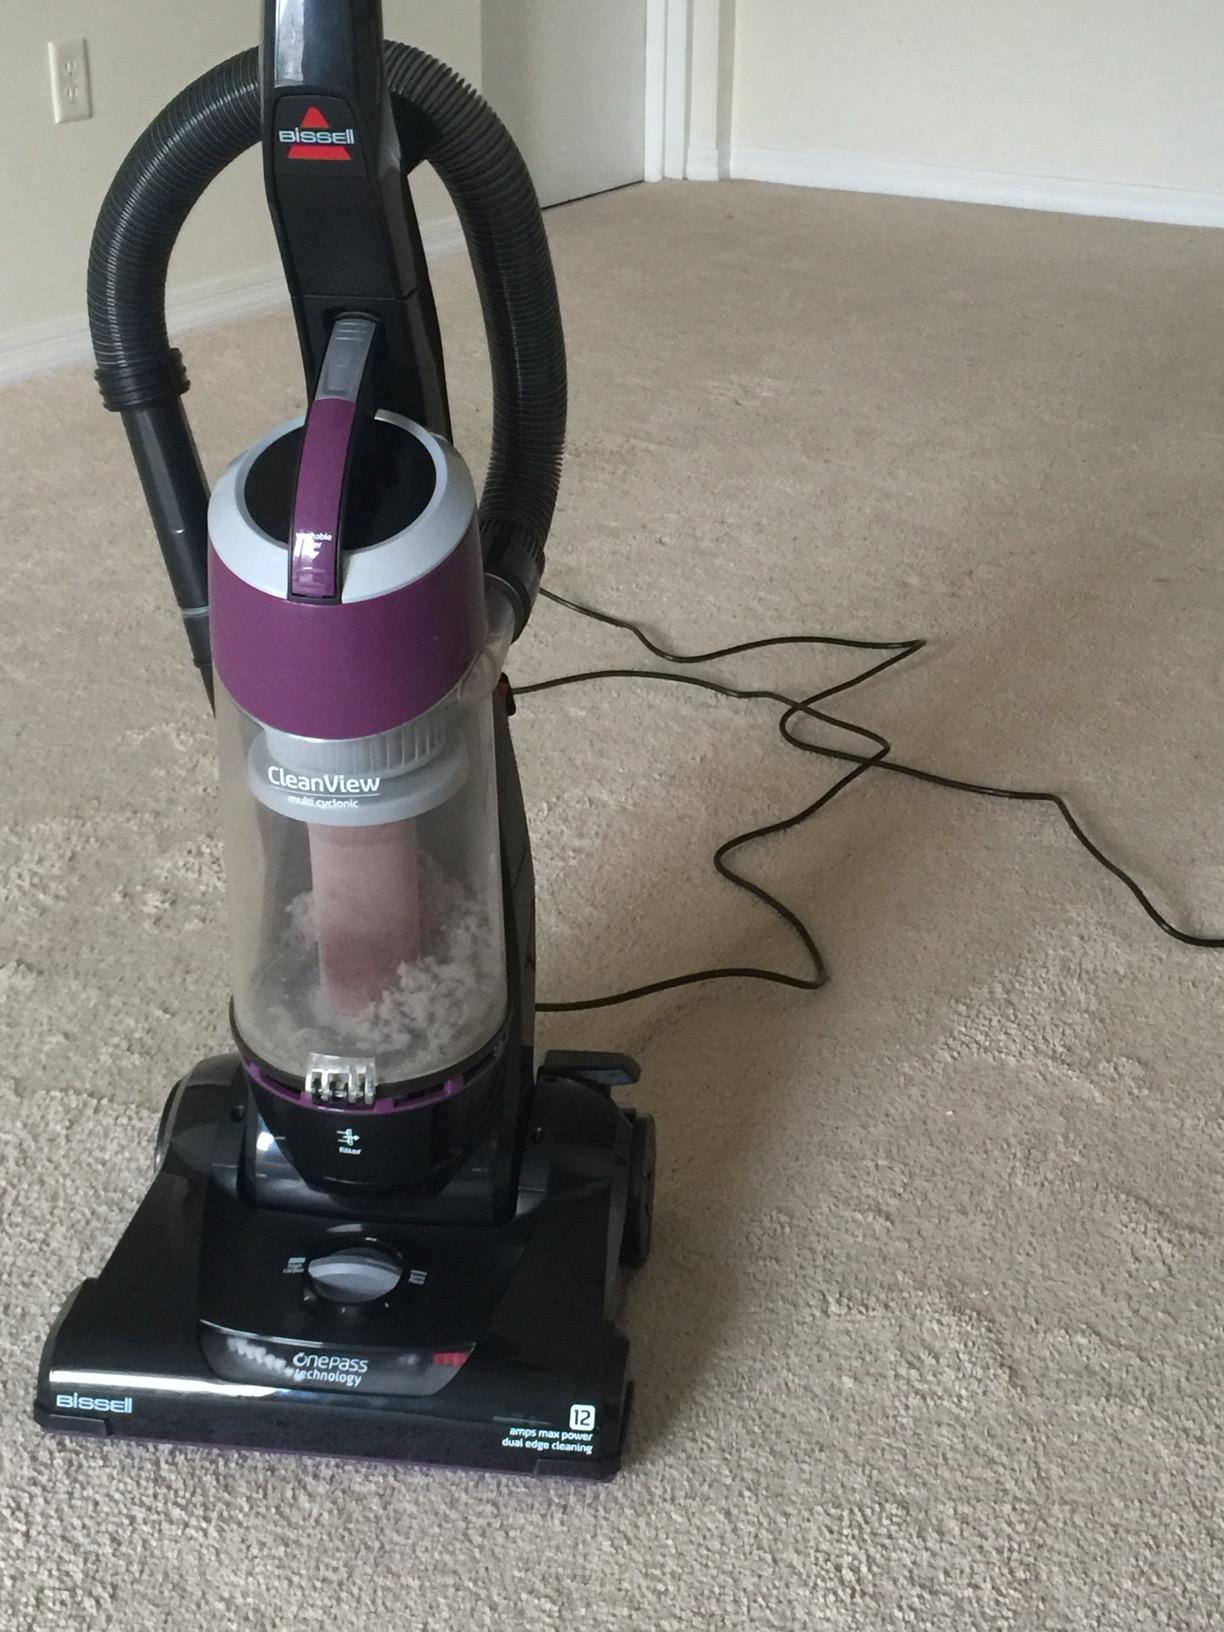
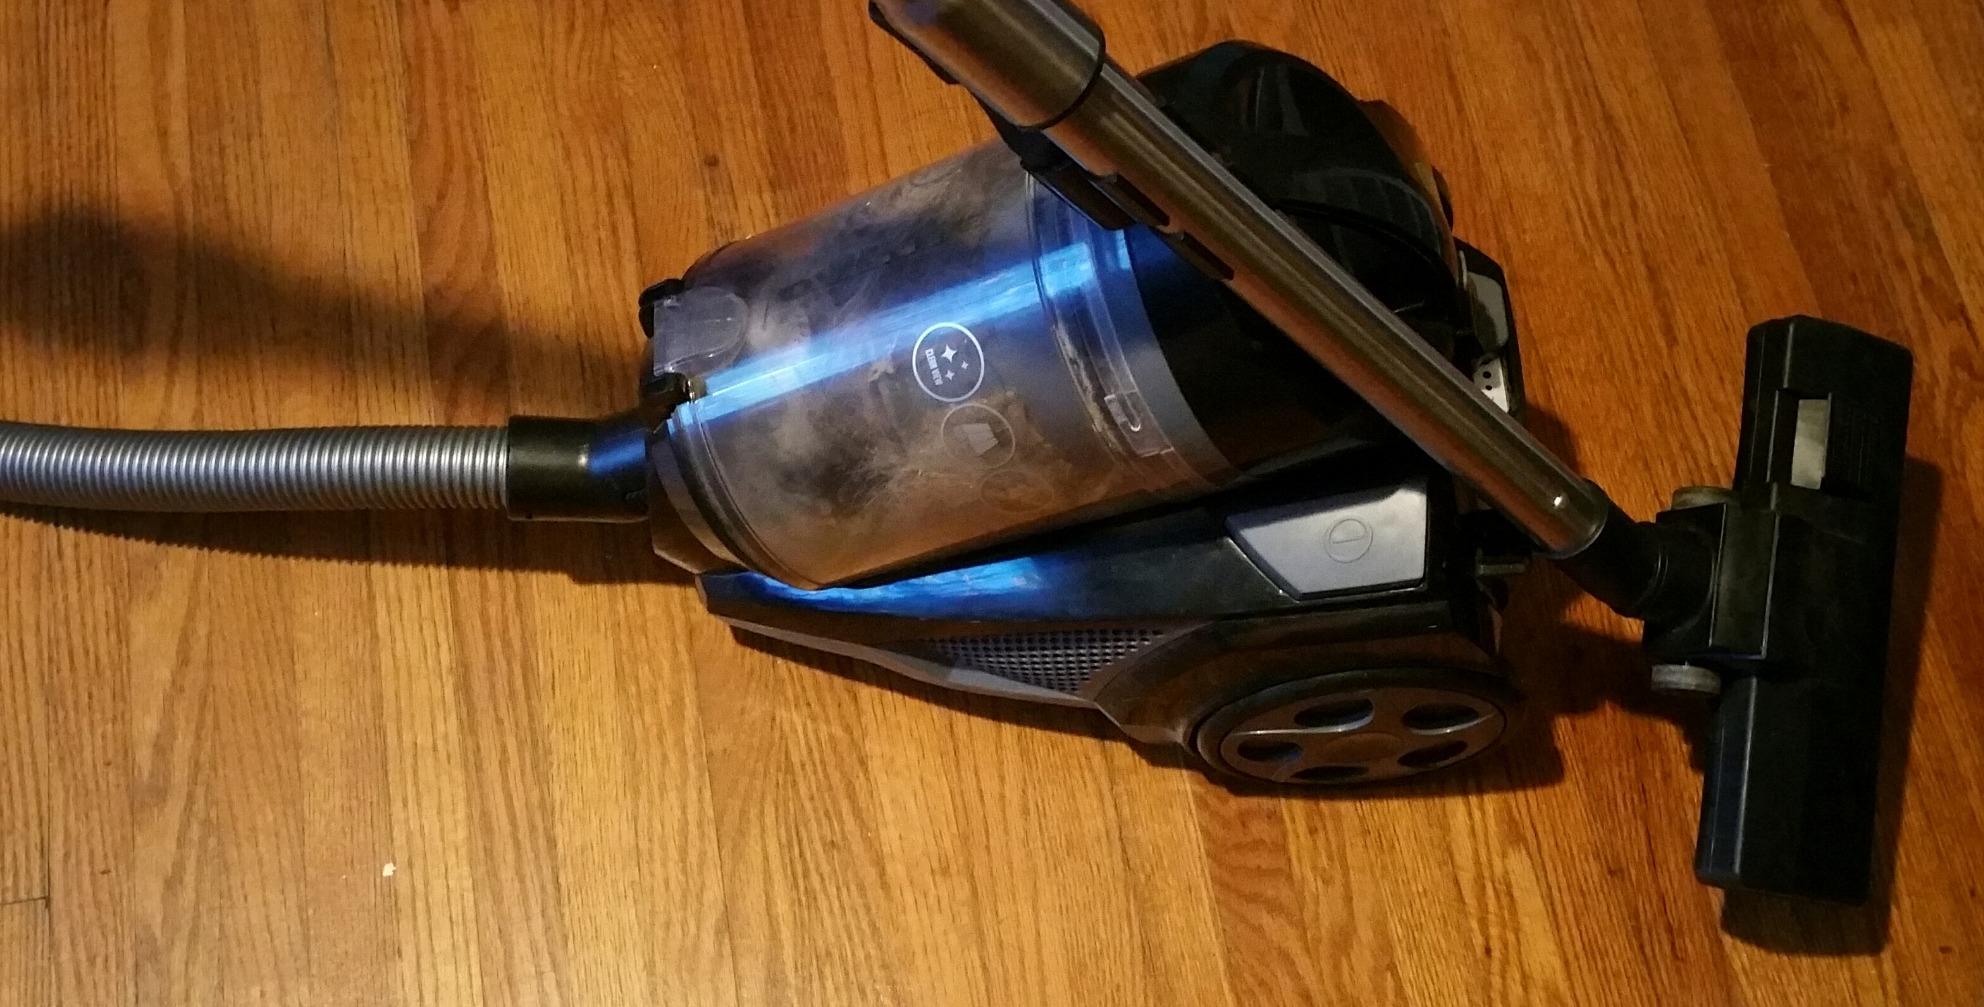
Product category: items_vacuum
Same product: no